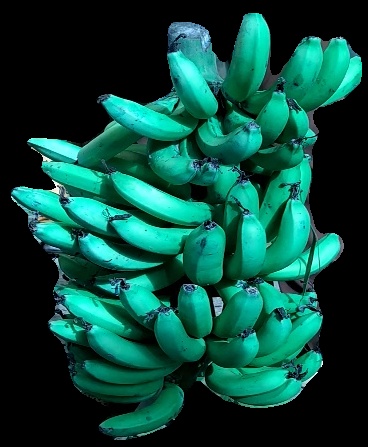
Variety: pachbale
Grade: grade3